Ketogenic diet

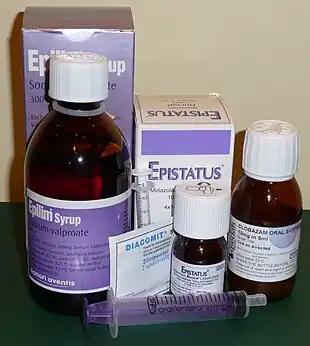
Experts on the ketogenic diet recommend it be strongly considered for children with uncontrolled epilepsy who have tried and failed two anticonvulsant drugs; most children who start the ketogenic diet have failed at least three times this number.

The ketogenic diet is indicated as an adjunctive (additional) treatment in children and young people with drug-resistant epilepsy. It is approved by national clinical guidelines in Scotland, England, and Wales and reimbursed by nearly all US insurance companies. Children with a focal lesion (a single point of brain abnormality causing the epilepsy) who would make suitable candidates for surgery are more likely to become seizure-free with surgery than with the ketogenic diet. About a third of epilepsy centres that offer the ketogenic diet also offer a dietary therapy to adults. The two less restrictive dietary variants—the low glycaemic index treatment and the modified Atkins diet—are more appropriate for adolescents and adults, mainly due to better adherence. A liquid form of the ketogenic diet is particularly easy to prepare for, and well tolerated by, infants on formula and others who are tube-fed.